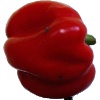
Label: Pepper Red 1